Cheboksary

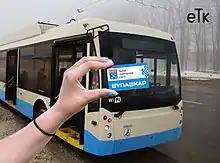
Cheboksary trolleybus, the blue stripe at the bottom symbolizes the Volga River

An extensive system of trolleybuses, autobuses, and minibuses covers the city, providing quick, convenient access to all parts of the city. For those who prefer taxis, there are several taxi agencies available, but the favorite means of transportation among locals are so-called "Gypsy" cabs. In Russia, anybody who owns a car is potentially a taxi. This can be a convenient way to get around but it is also potentially dangerous. Official taxis cost less than 6 dollars for travel between most points within the city.